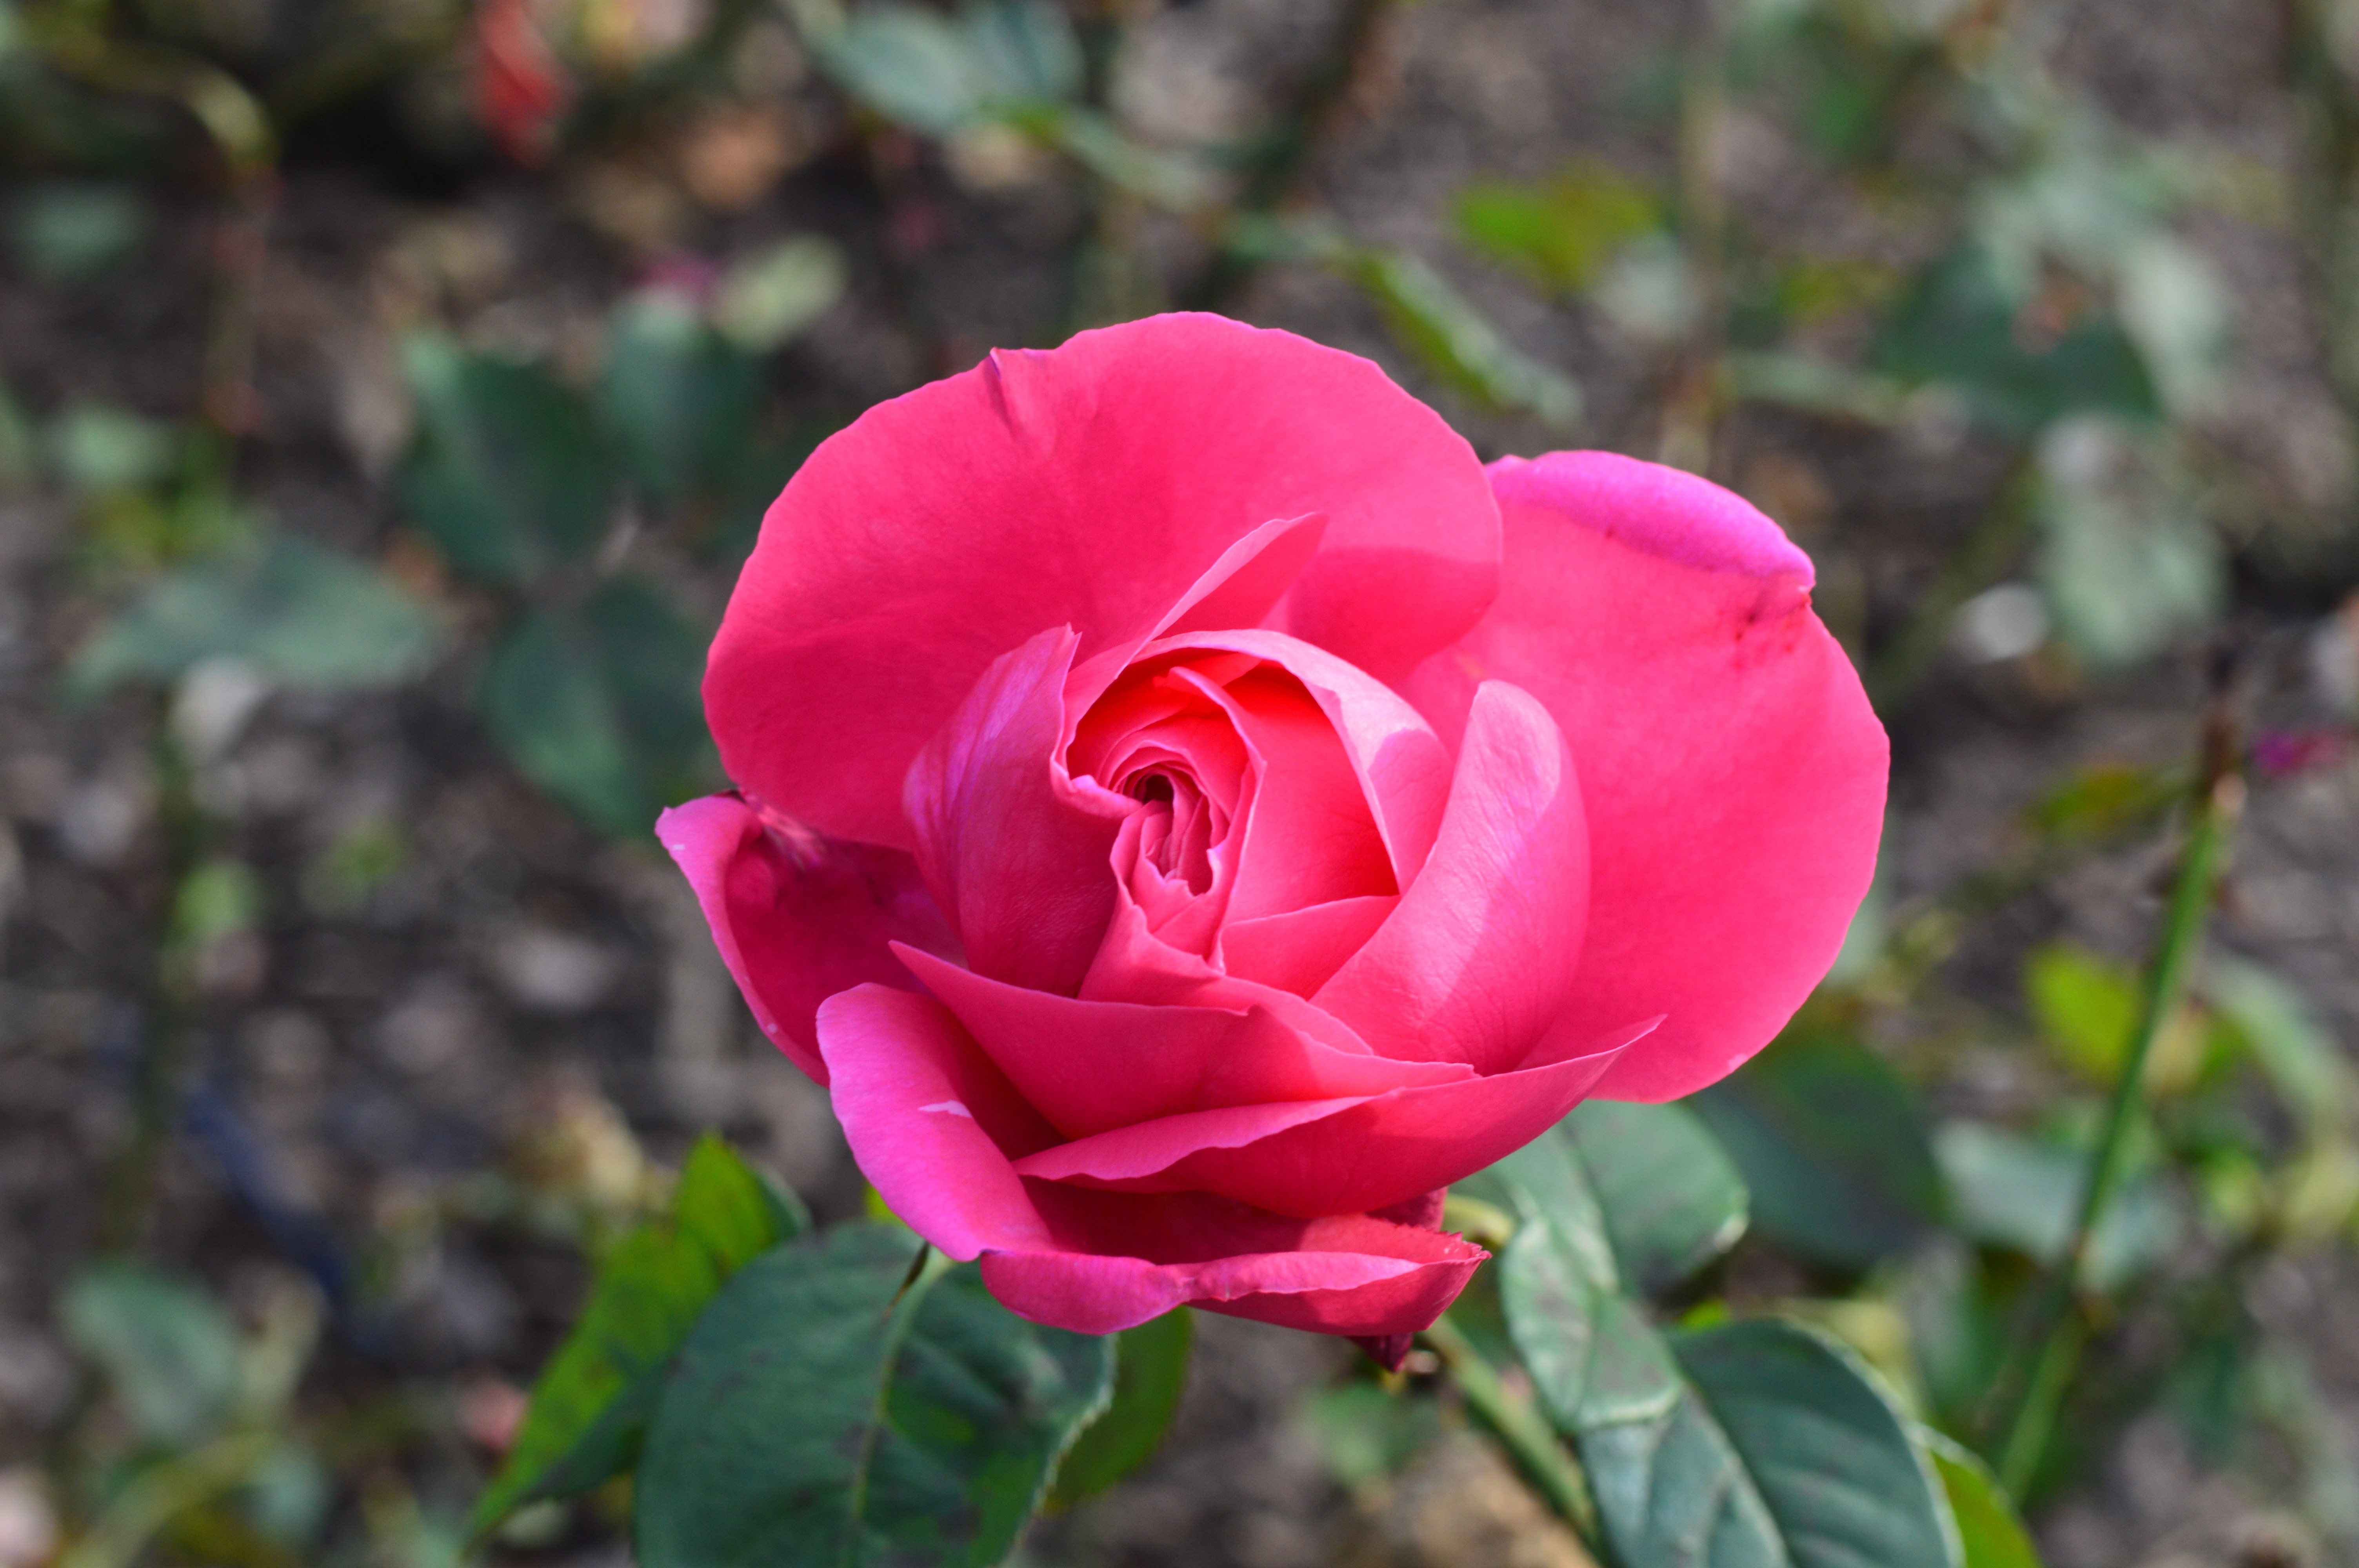
landscape, plant, flower, petal, rose, autumn, botany, garden, pink, flora, flowers, floribunda, macro photography, flowering plant, garden roses, rose family, land plant, rose order